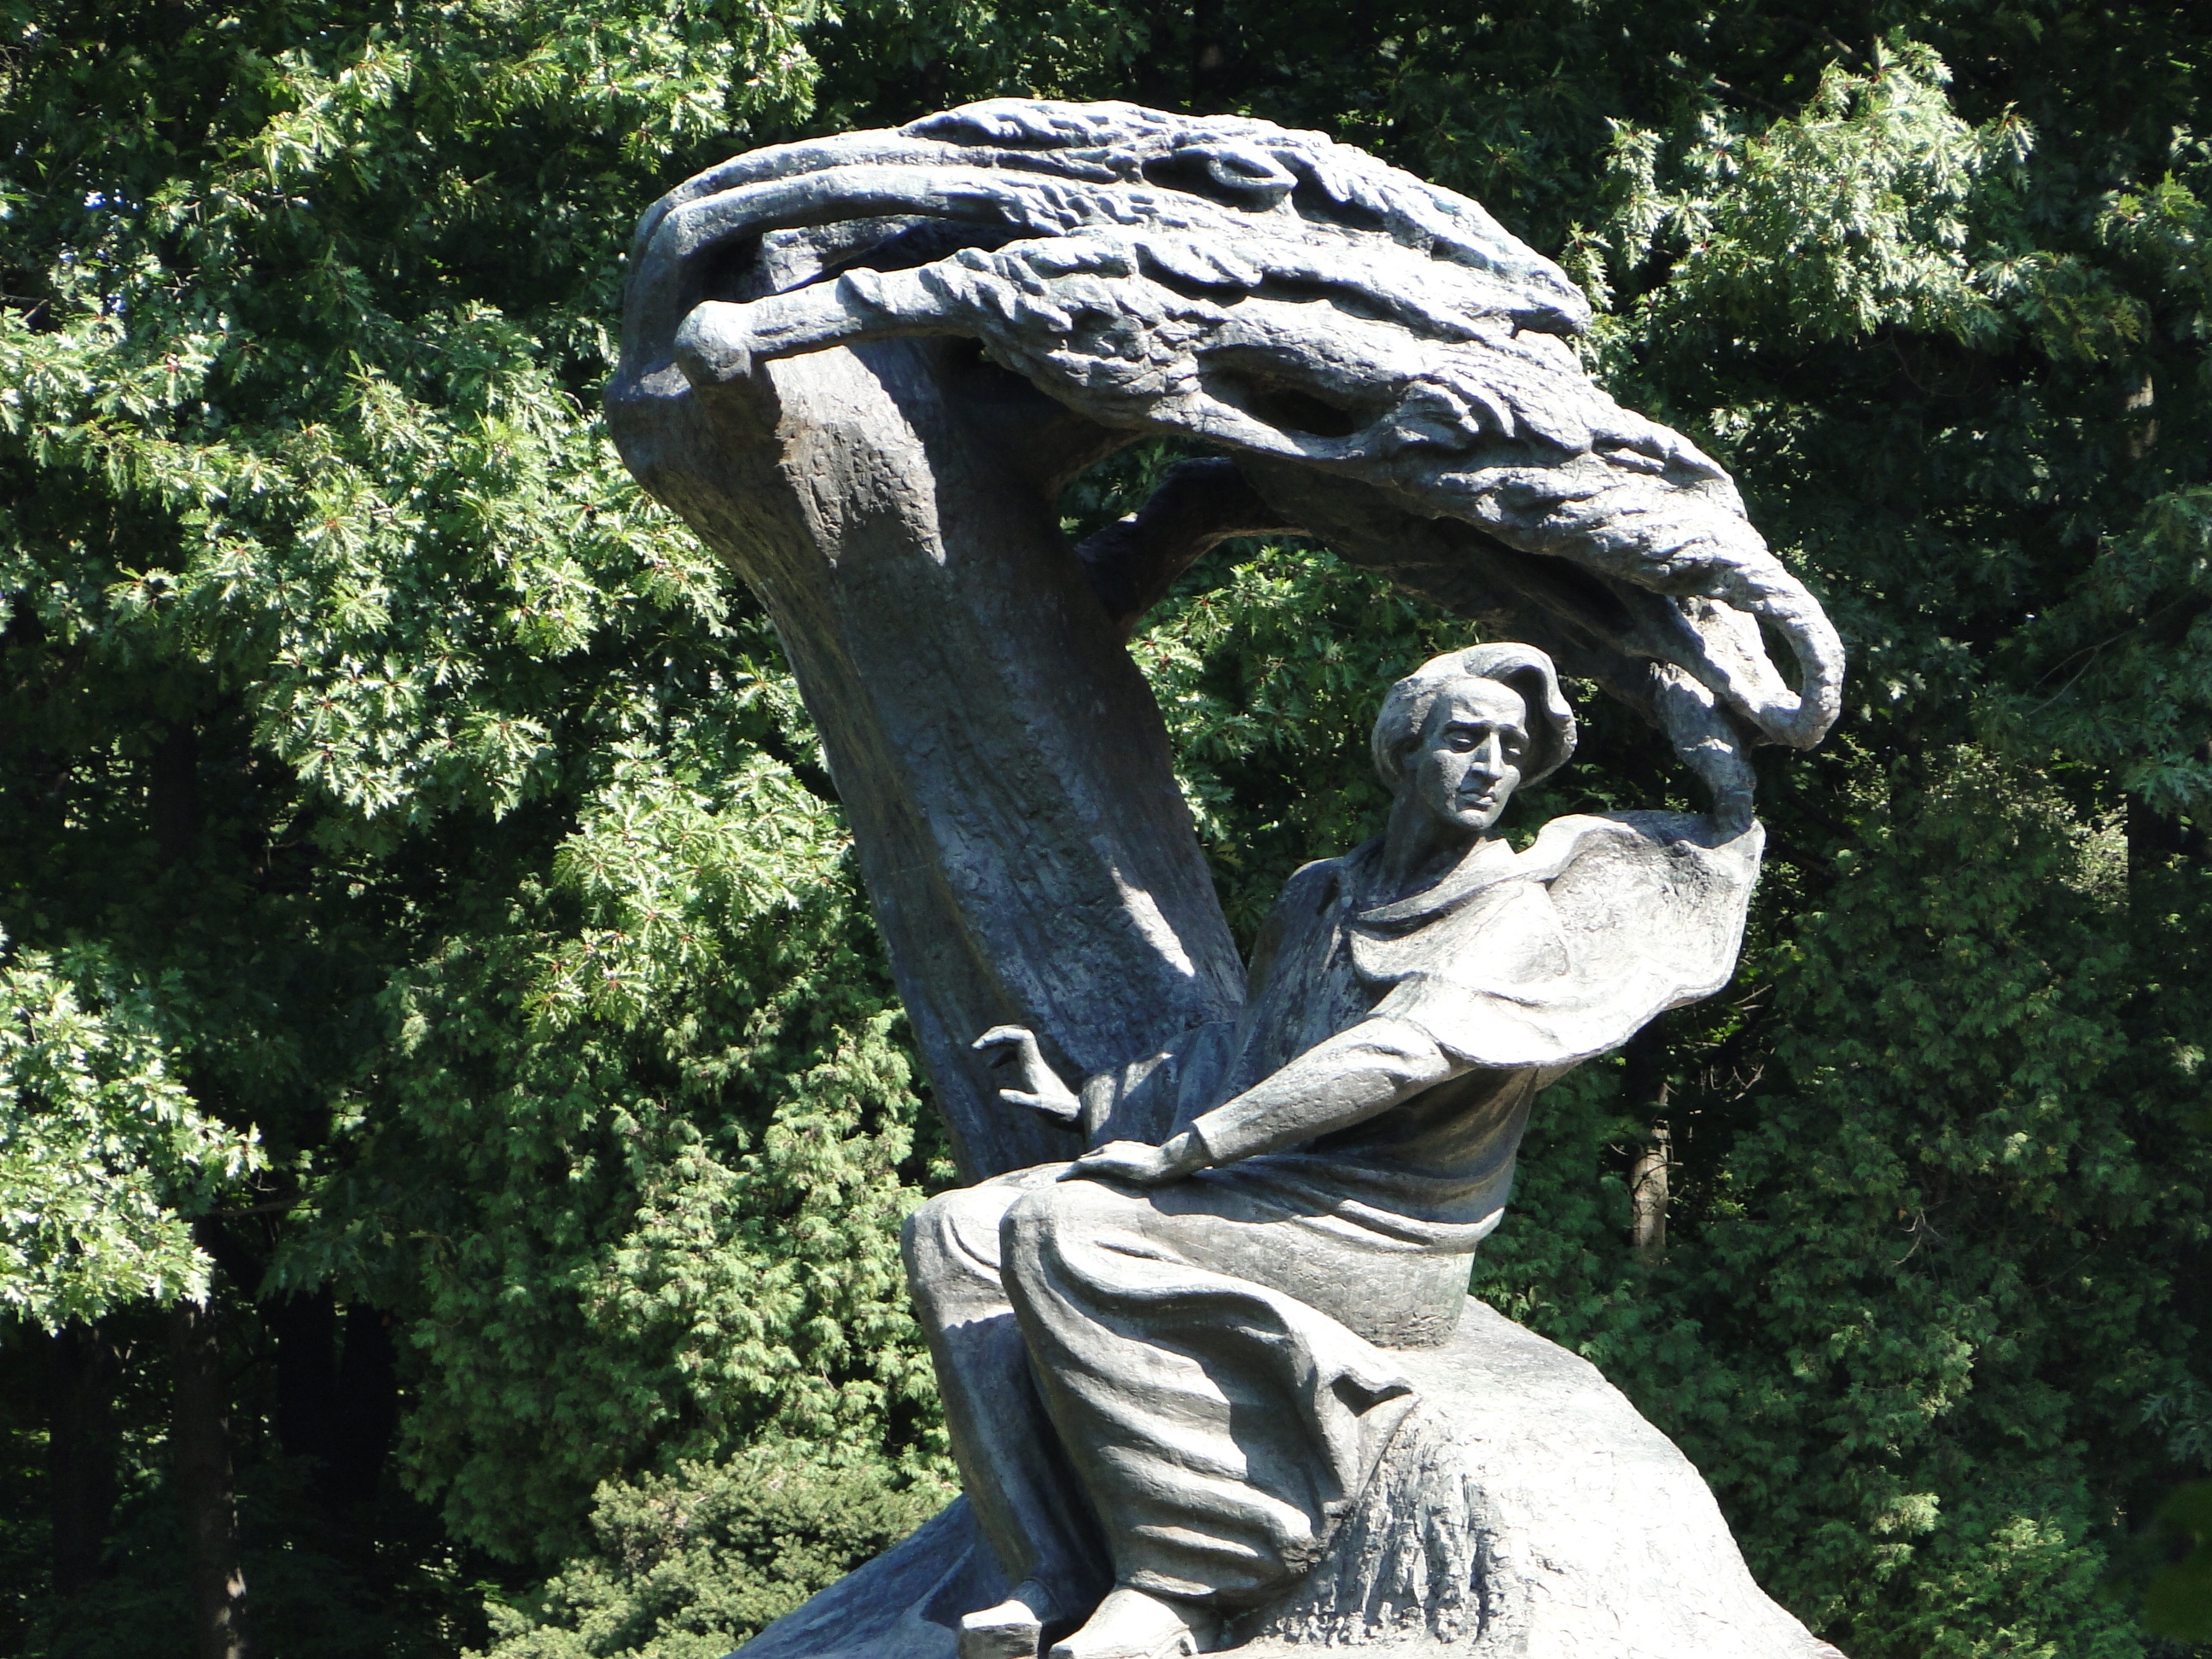
monument, statue, musician, sculpture, art, chopin, polish, warsaw, monuments, fryderyk chopin